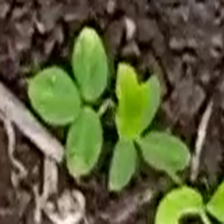
Weed species: Sicklepod_(Senna obtusifolia)